Dresden S-Bahn

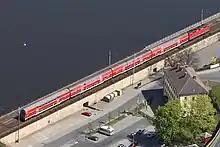
S-Bahn service in Königstein

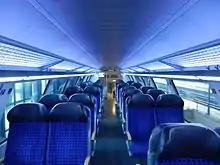
A 2007 double-deck carriage with bluish LED lighting. The carriages are the first of their kind in the world to implement all lighting with LEDs.

Line S 1 is the oldest and most important S-Bahn line in and around Dresden. It connects all the important places in the upper Elbe region with the state capital of Dresden. Commuter traffic and travel for recreation and tourism are still significant. A few isolated places and hiking areas in Saxon Switzerland can be reached better by the S-Bahn than by bus or car.